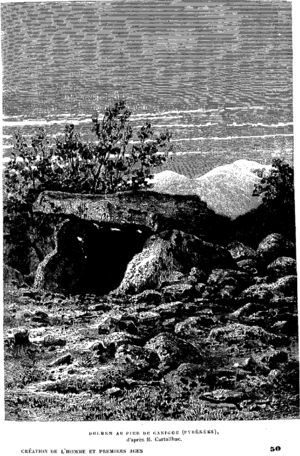
Gravure représentant le dolmen Caixa de Rotllan à Arles-sur-Tech
La Caixa de Rotllan est un dolmen daté de la seconde moitié du IIIᵉ millénaire av. J.-C., situé sur le territoire de la commune d'Arles-sur-Tech, dans le département français des Pyrénées-Orientales en région Occitanie.